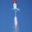
Label: rocket